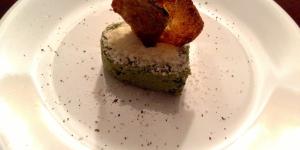
pure de salmon